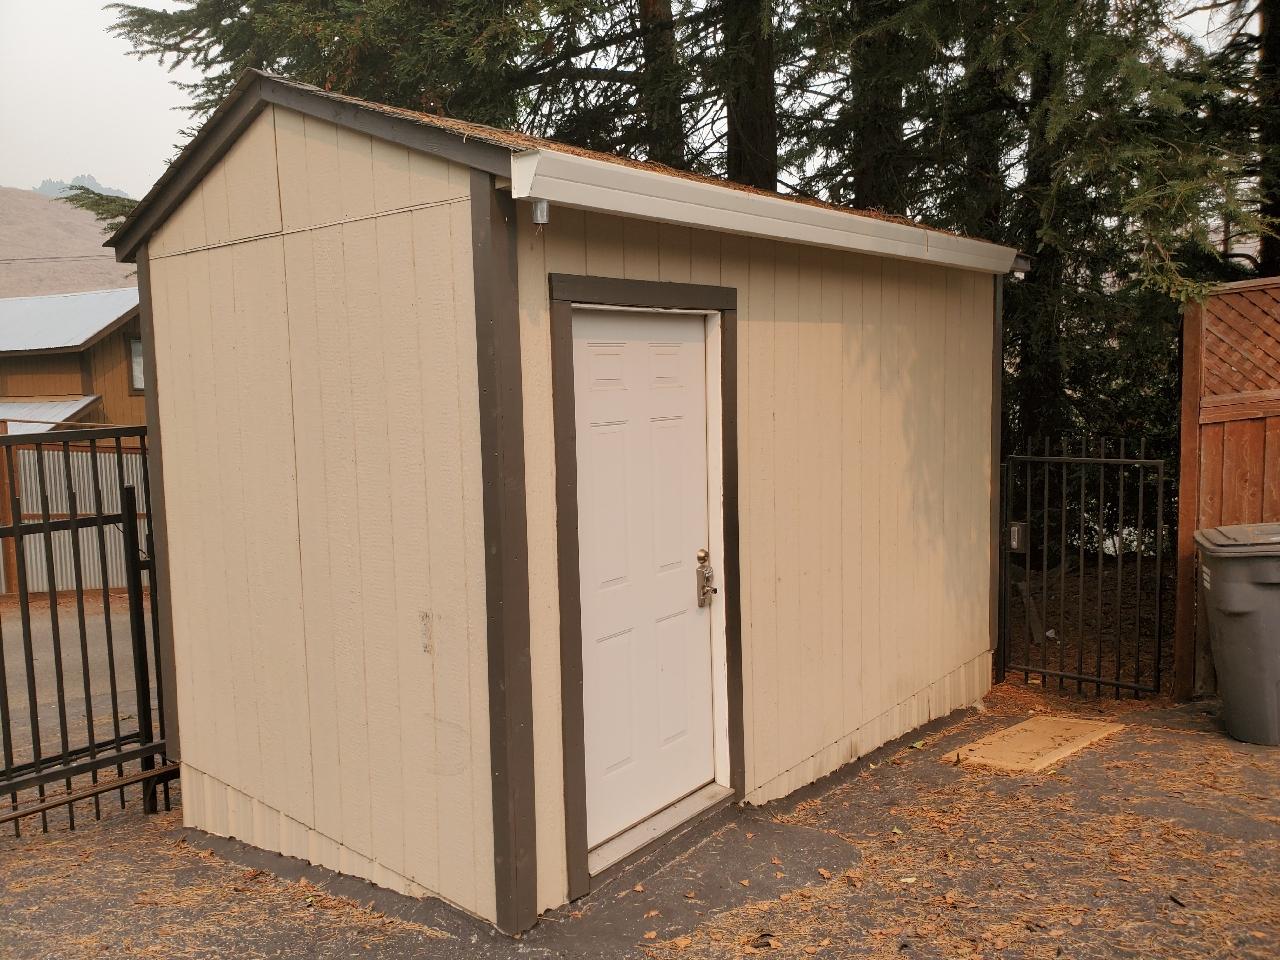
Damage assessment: no_damage